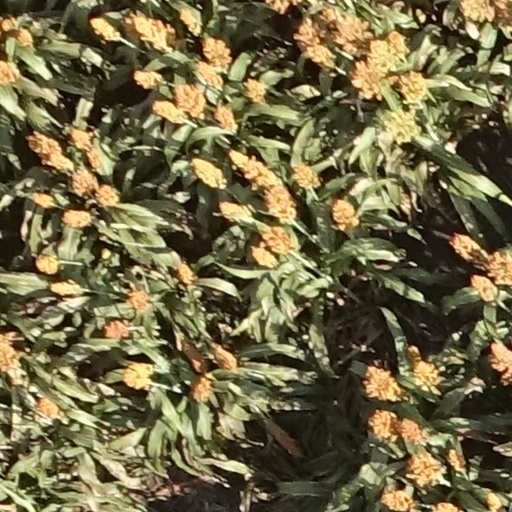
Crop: sorghum